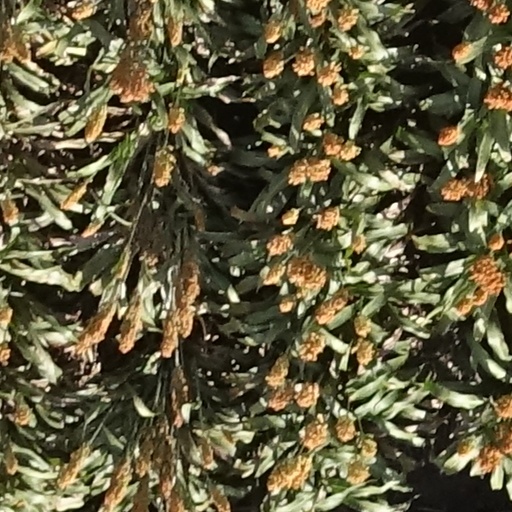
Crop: sorghum